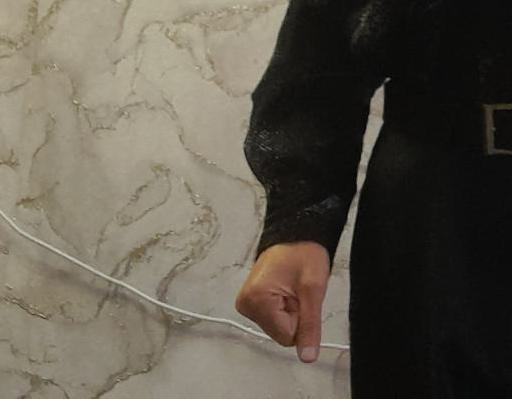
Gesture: no_gesture